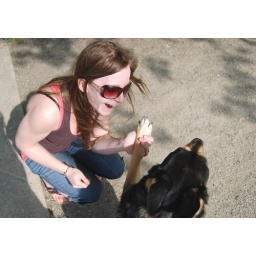
We took a walk in the forest preserve with her dog Lorelei.